Armor All

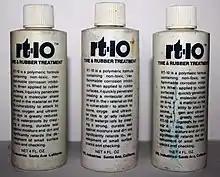
RT-10 Tire and Rubber Treatment

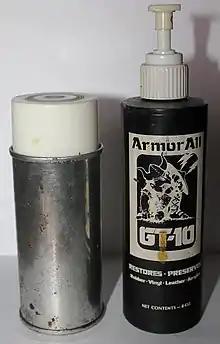
GT-10

By the 1980s, Armor All controlled over 90% of the market and was being used on everything from cars to briefcases and golf bags. In 1982, Armor All introduced a car wash formula as an alternative to common dish soap and reached $70 million in sales by 1984. New company president Jeffrey Sherman pushed the brand into international markets. Armor All debuted in Japan in 1984 and West Germany in 1985. Domestically, the company attempted to market to women and high school students.